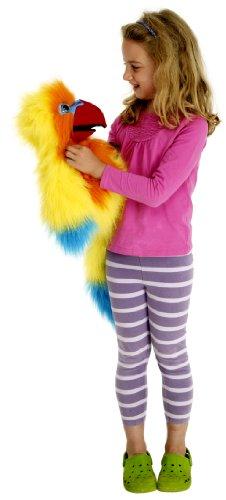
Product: The Puppet Company Large Birds Love Bird Hand Puppet
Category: Toys & Games | Puppets & Puppet Theaters | Hand Puppets
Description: This glove puppet from The Puppet Company has a wonderful face, long pile and beautifully printed finishes along with a squawk and full working mouth.
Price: $21.97
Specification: ProductDimensions:11x11.5x29inches|ItemWeight:9.6ounces|ShippingWeight:9.6ounces(Viewshippingratesandpolicies)|DomesticShipping:ItemcanbeshippedwithinU.S.|InternationalShipping:ThisitemcanbeshippedtoselectcountriesoutsideoftheU.S.LearnMore|ASIN:B00AYGMWR4|Itemmodelnumber:PC003112|Manufacturerrecommendedage:18months-15years